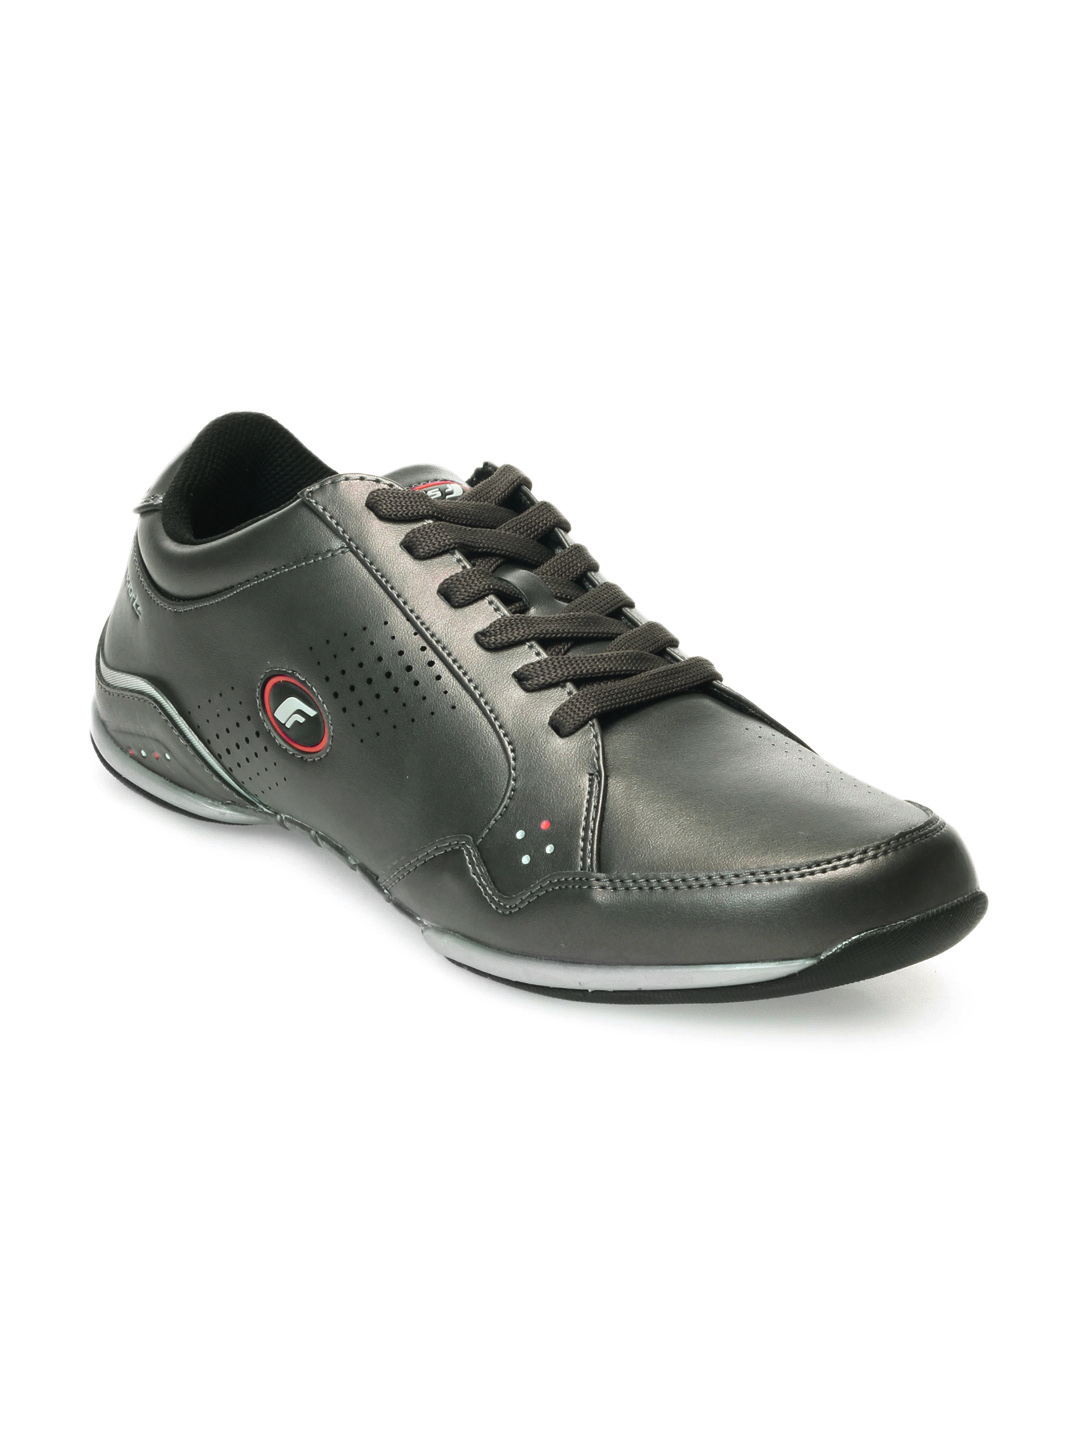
F Sports Men Grey Deen Sports Shoes
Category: Footwear / Shoes / Sports Shoes
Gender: Men
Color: Grey
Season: Fall 2012
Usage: Sports